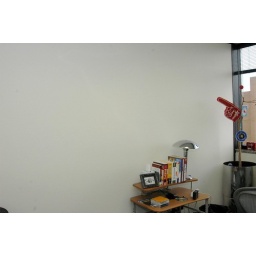
Bare walls in my office